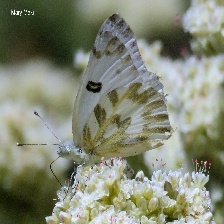
Species: BECKERS WHITE
Butterfly family (ImageNet category): cabbage_butterfly